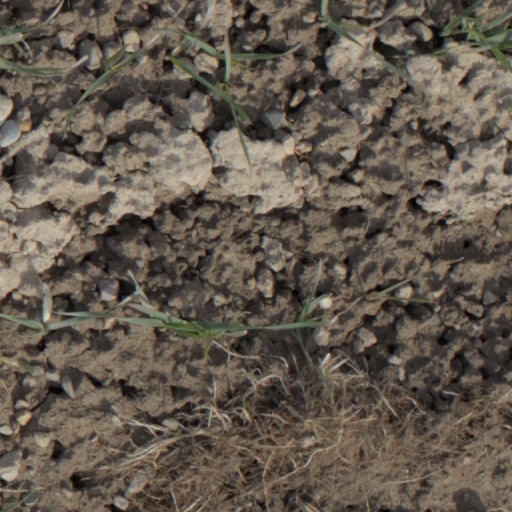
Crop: wheat